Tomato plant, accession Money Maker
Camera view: vertical (180 deg); turntable rotation: 90 degrees
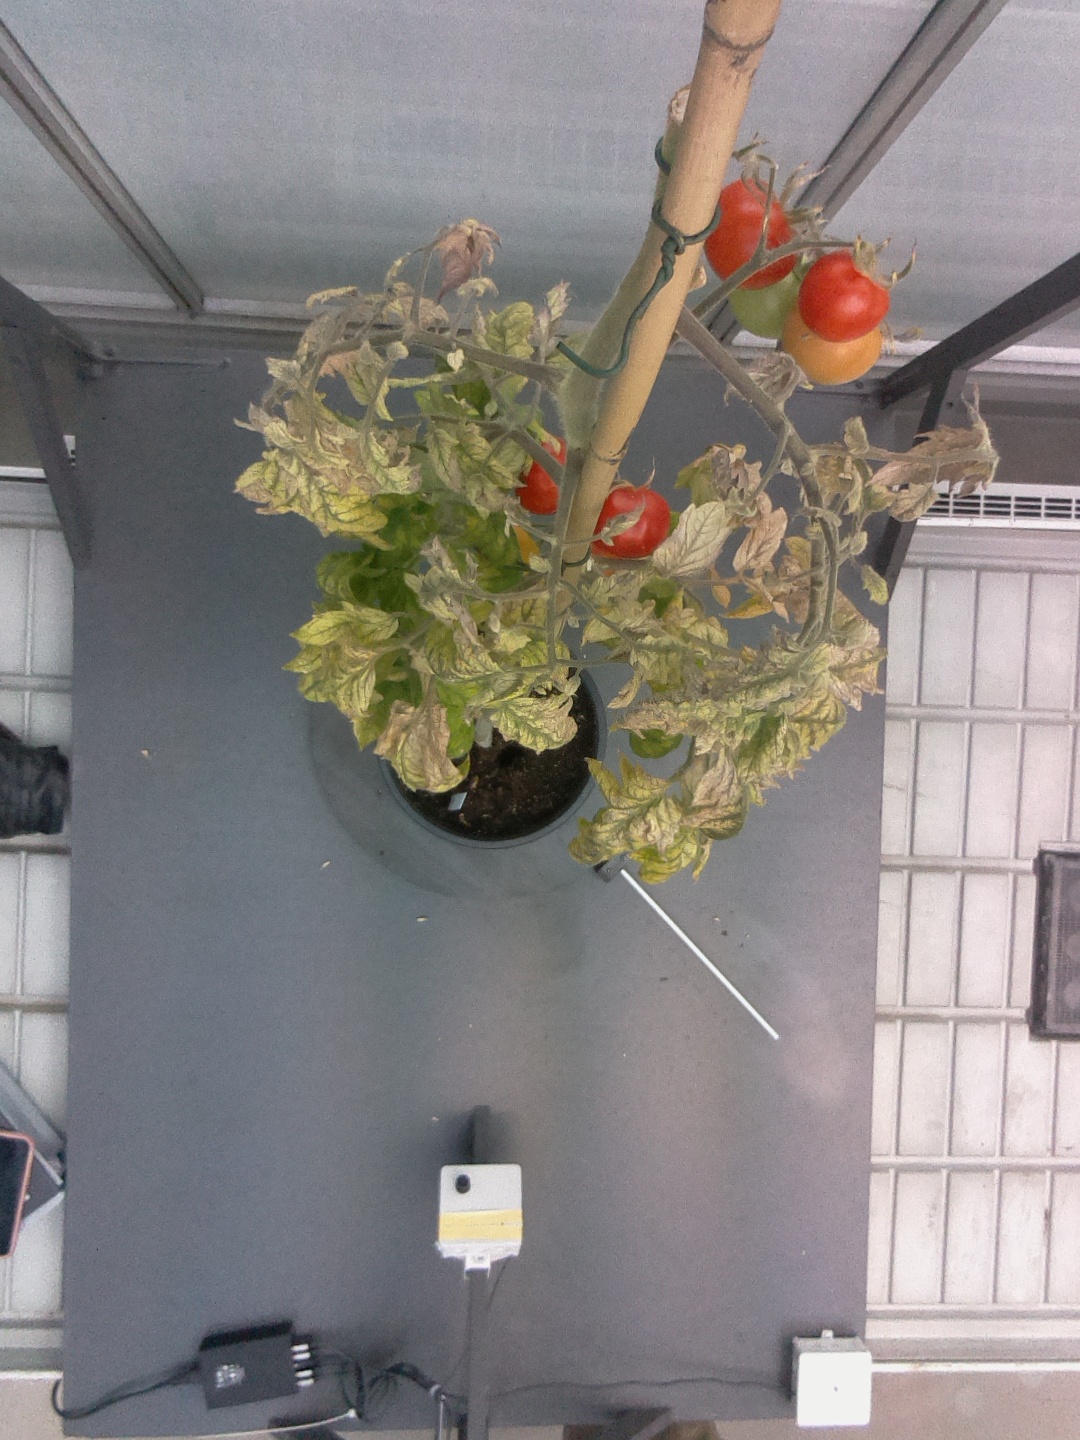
BBCH growth stage 88: 80%-90% of fruits show typical fully ripe color